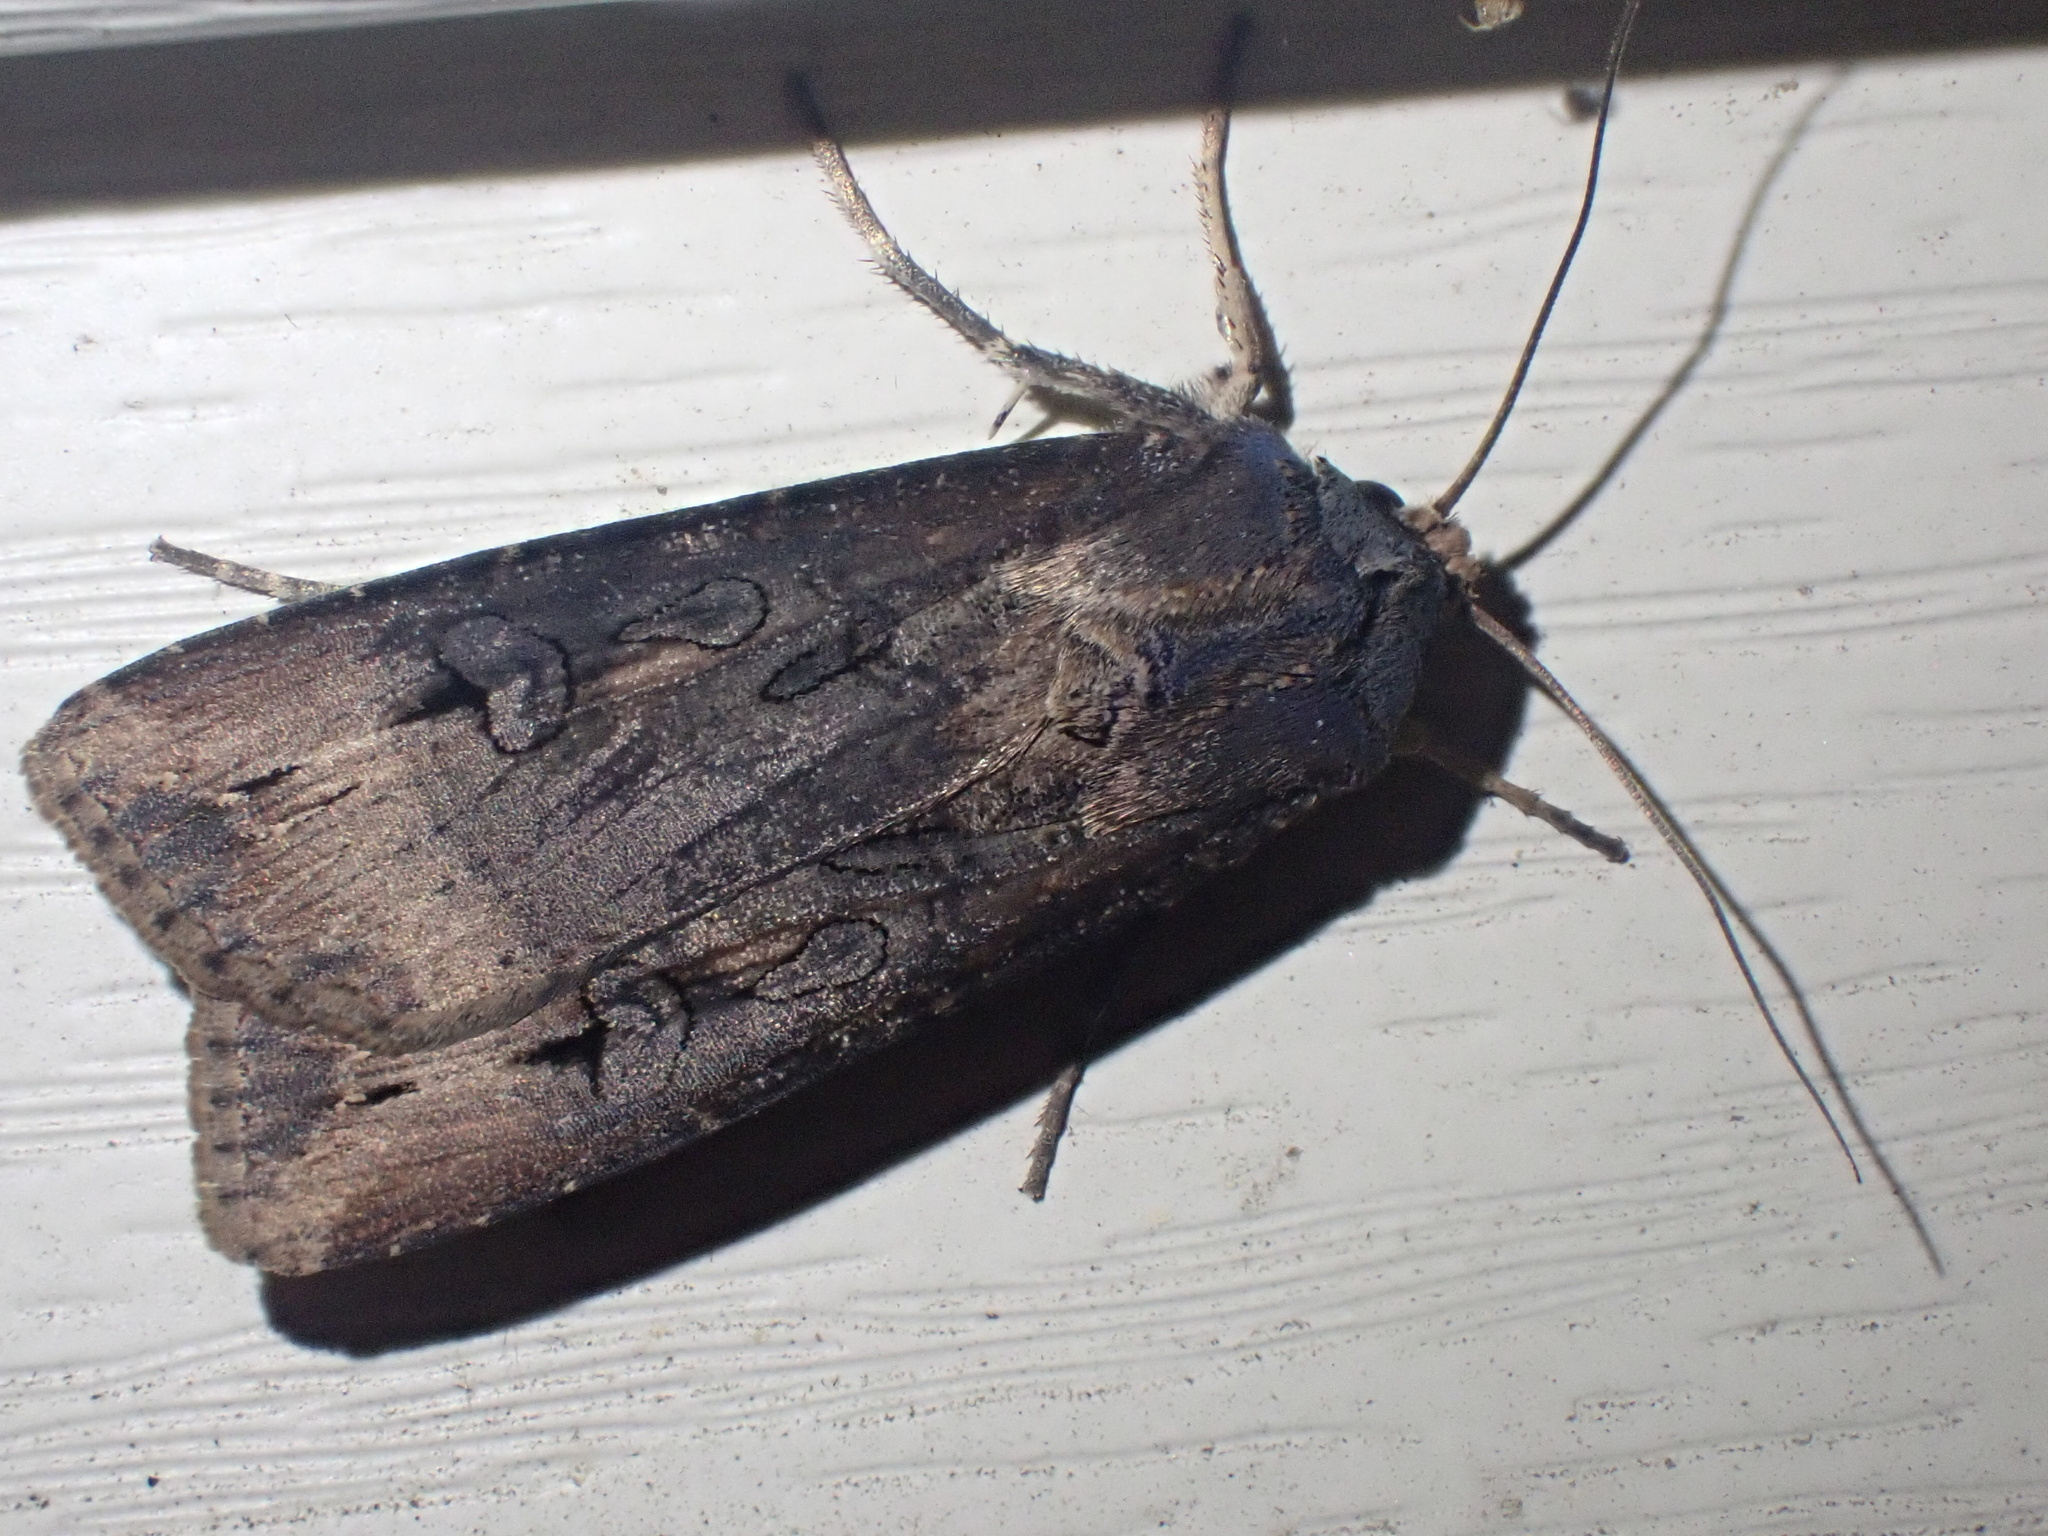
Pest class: cutworms